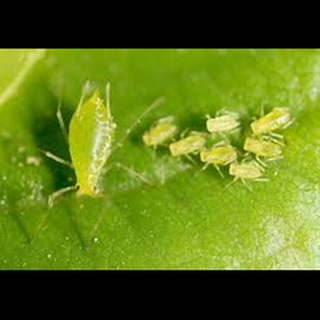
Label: wheat_aphid